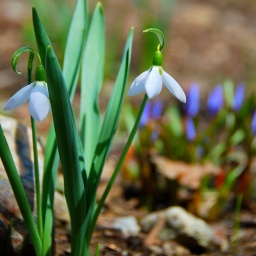
couple white hooded snowdrops with blue mystery blooms about to open in the distance